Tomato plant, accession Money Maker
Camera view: bottom (45 deg); turntable rotation: 330 degrees
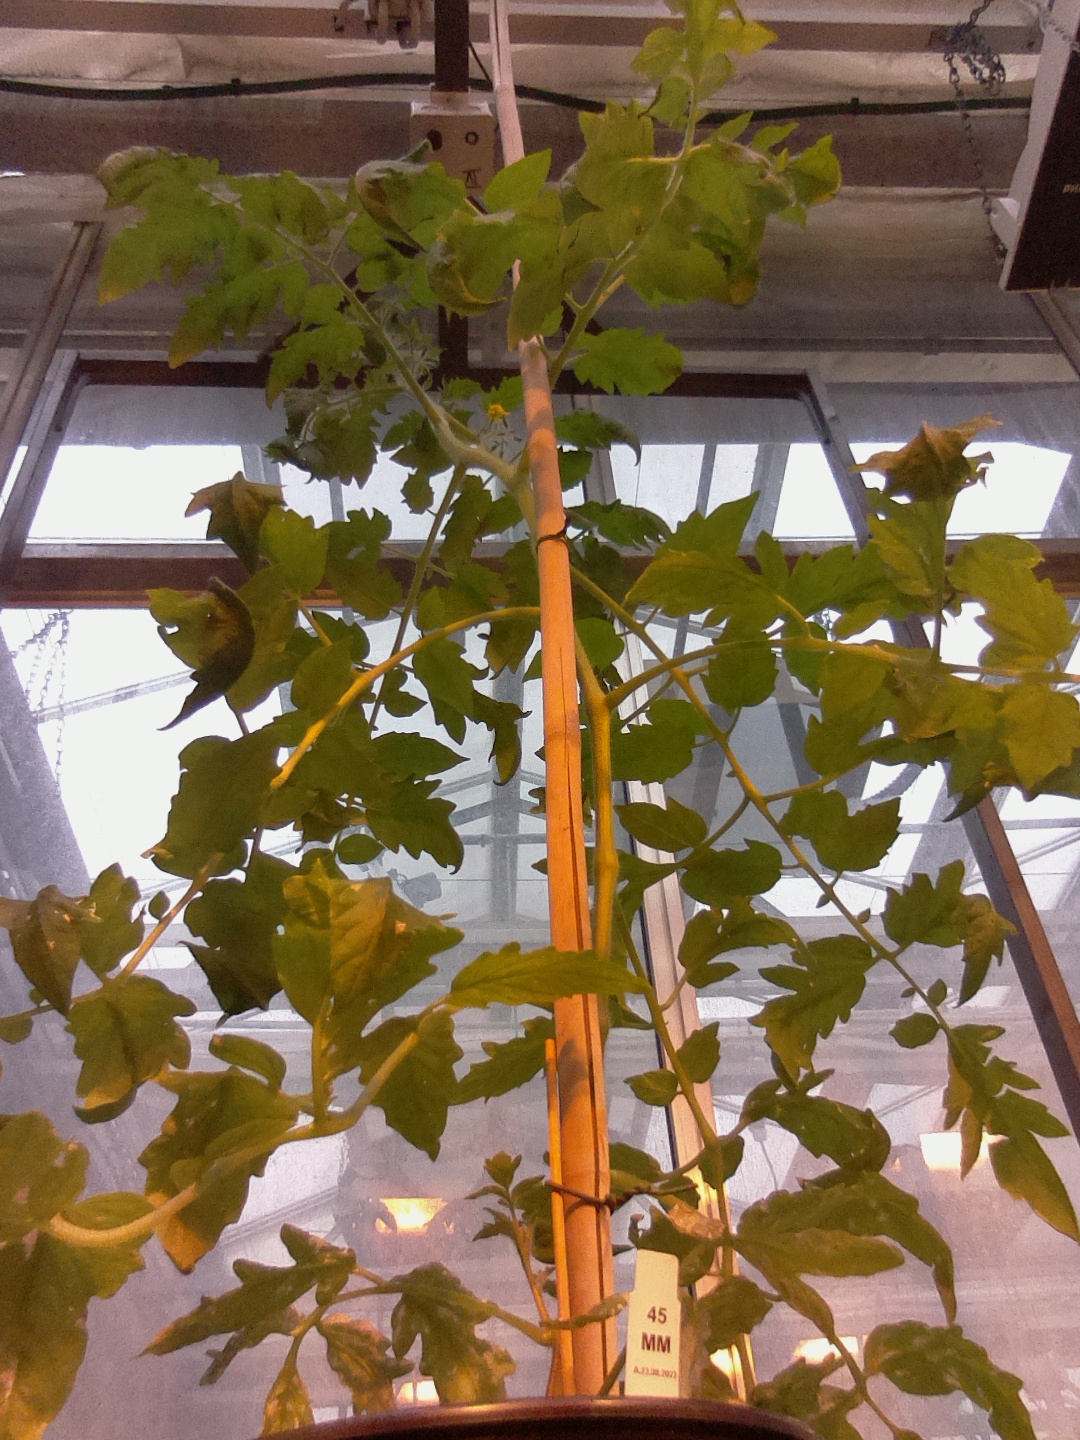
BBCH growth stage 60: First flowers open